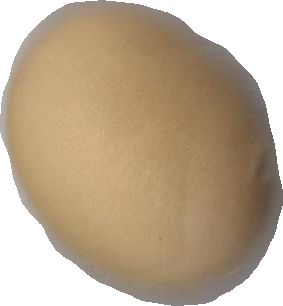
Variety: Dega